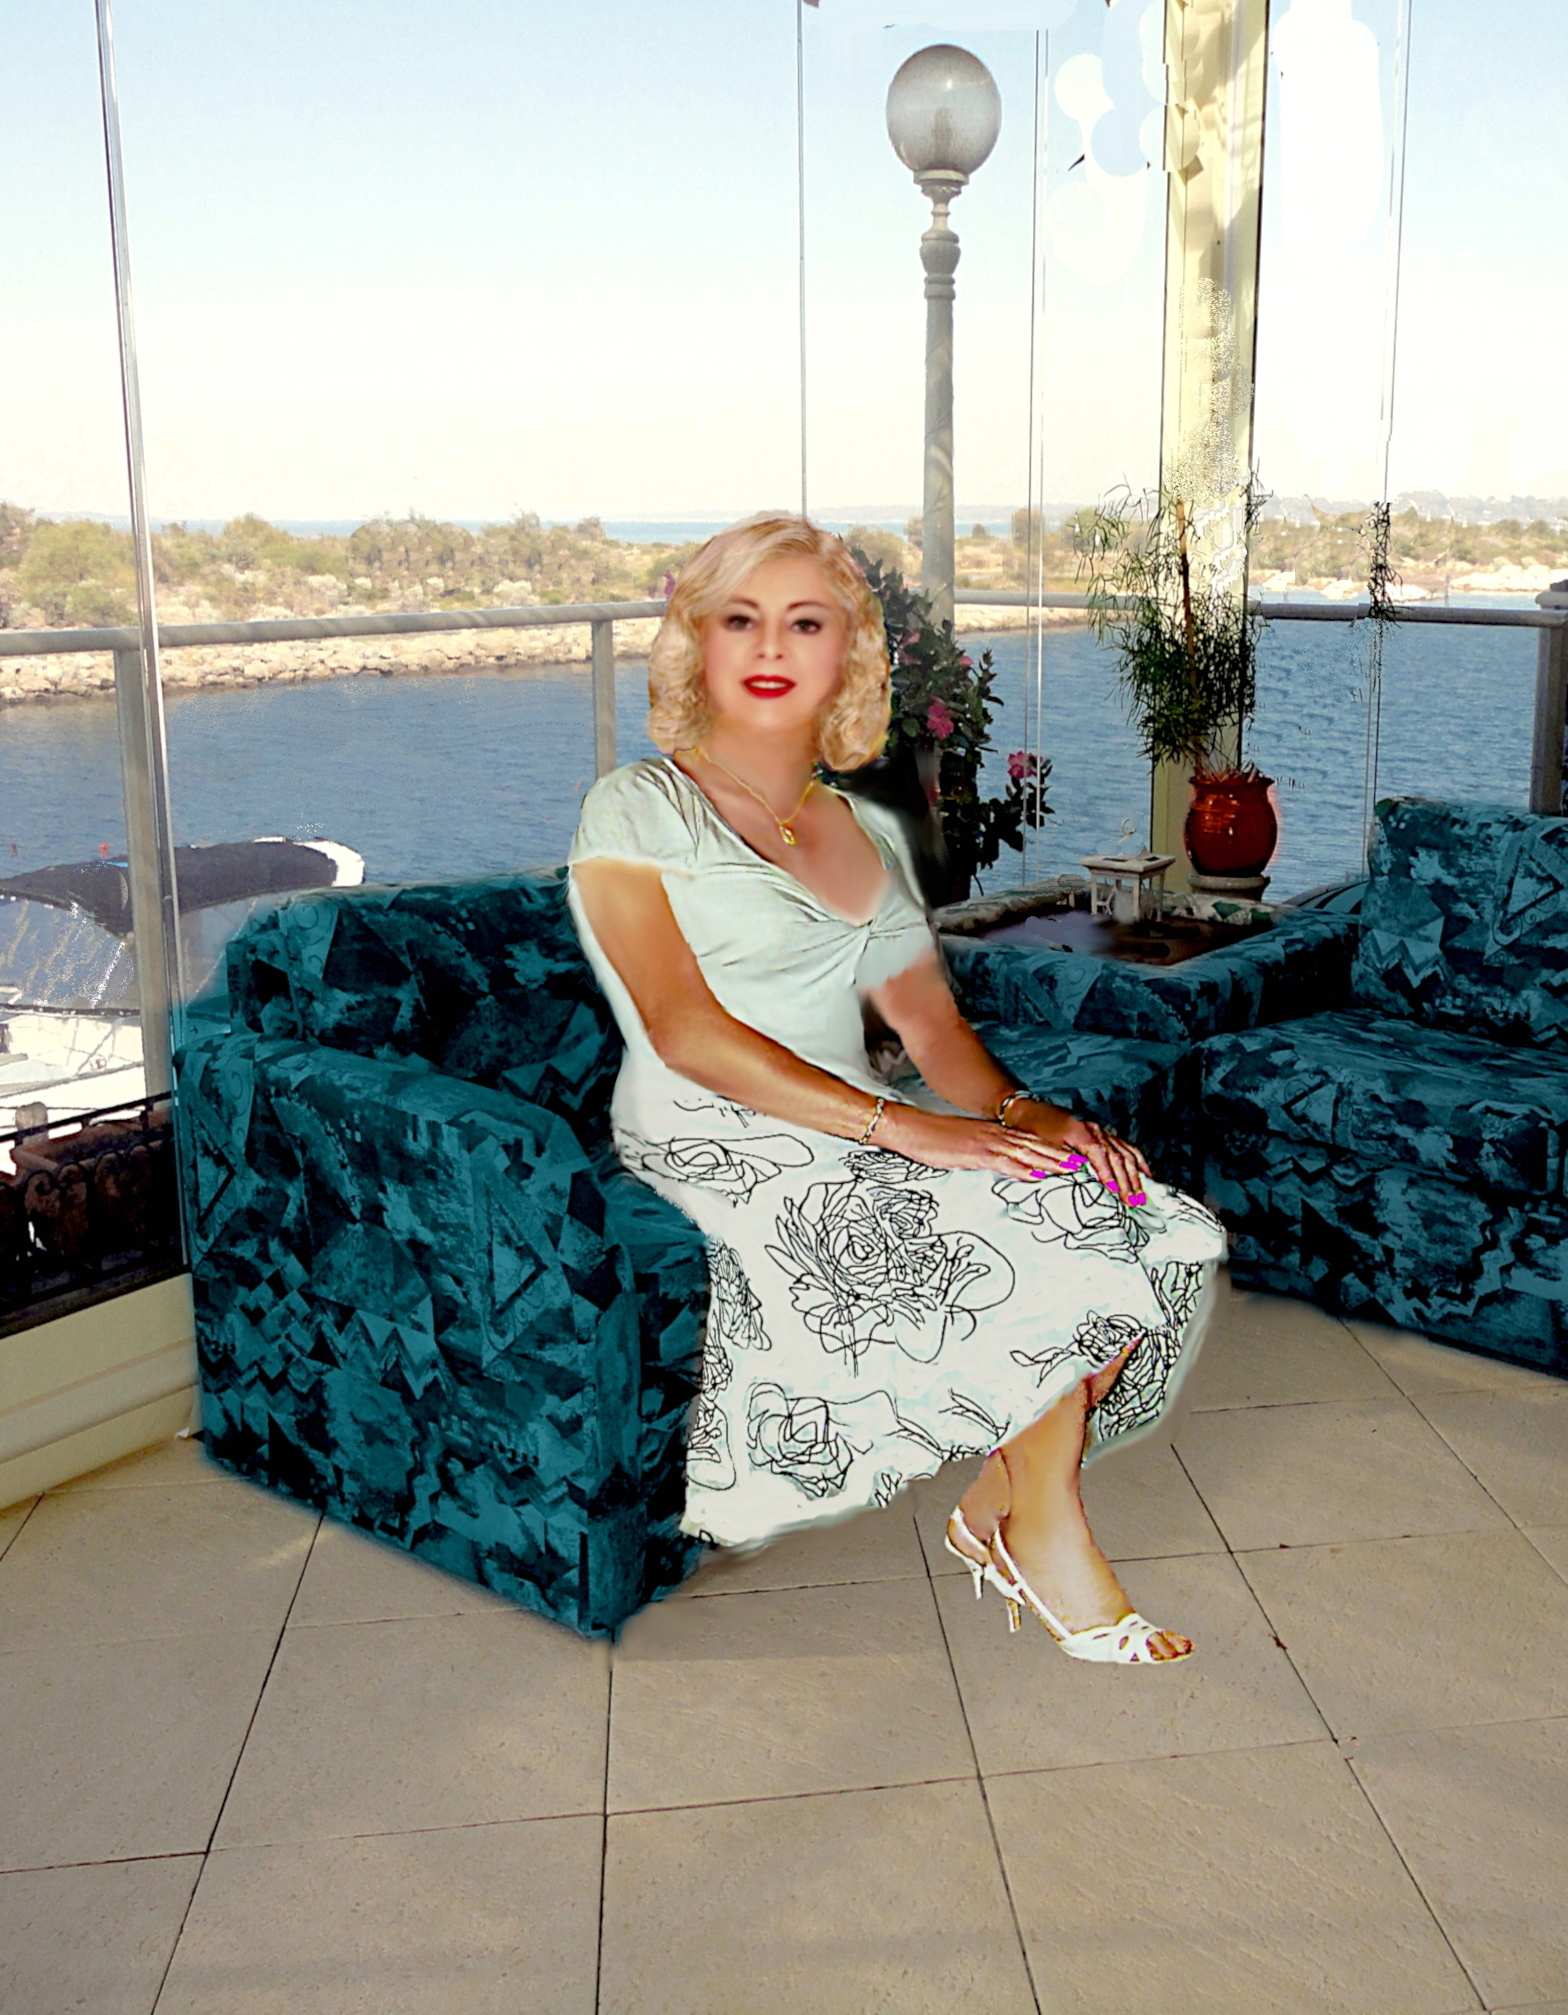
woman, sitting, water, white, hairstyle, plant, sky, azure, flash photography, leisure, thigh, happy, waist, morning, travel, summer, street light, flooring, bag, beauty, electric blue, human leg, long hair, fashion design, event, foot, pattern, vacation, fun, sandal, Luggage and bags, tourism, eyewear, high heels, ocean, sea, photo shoot, grass